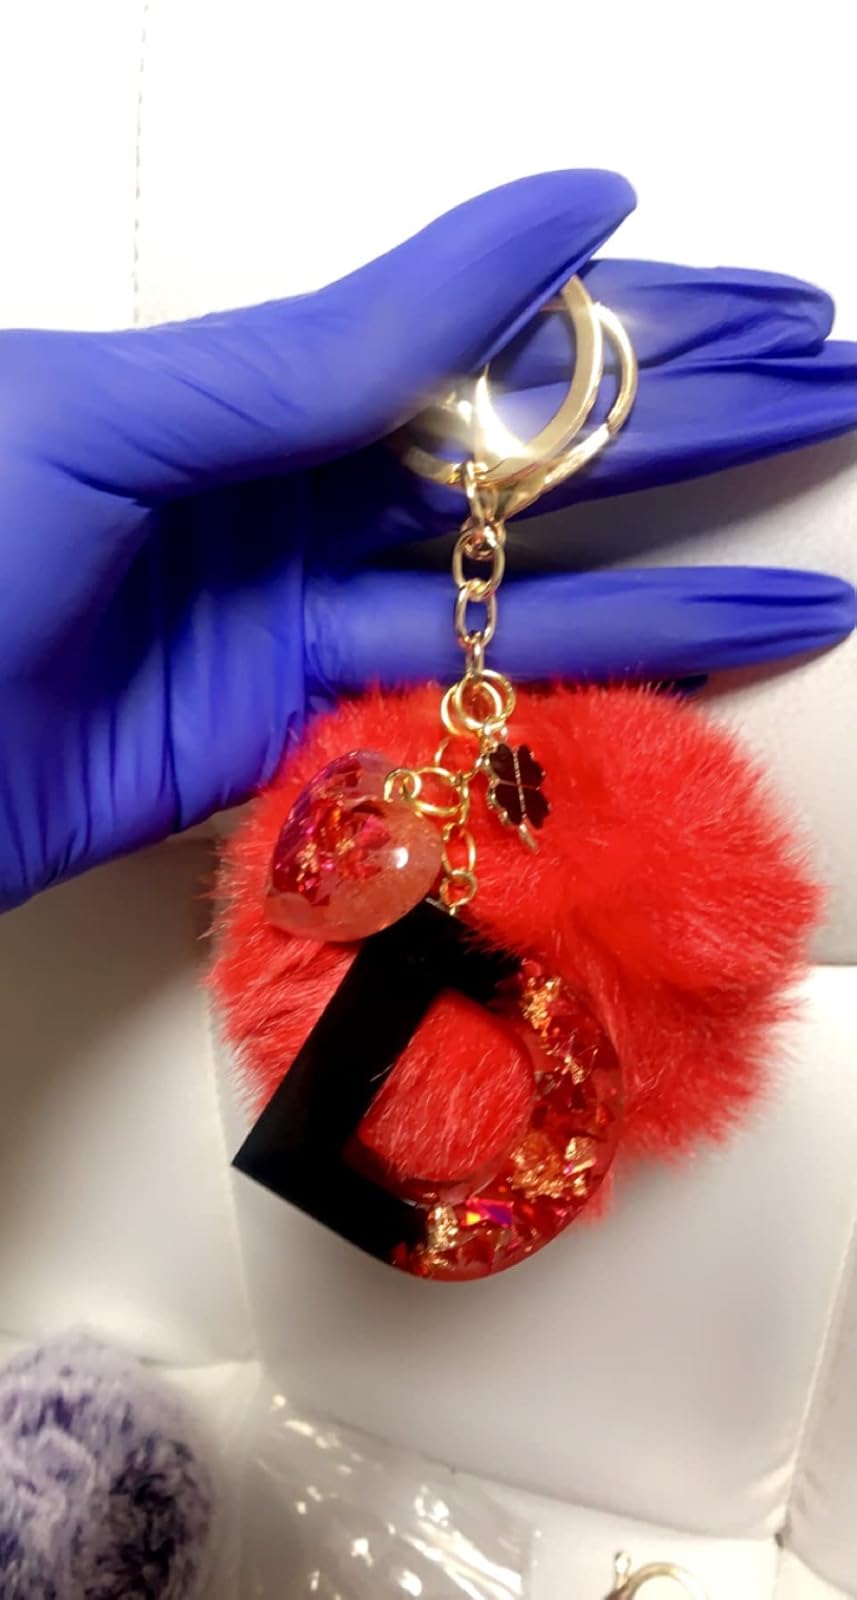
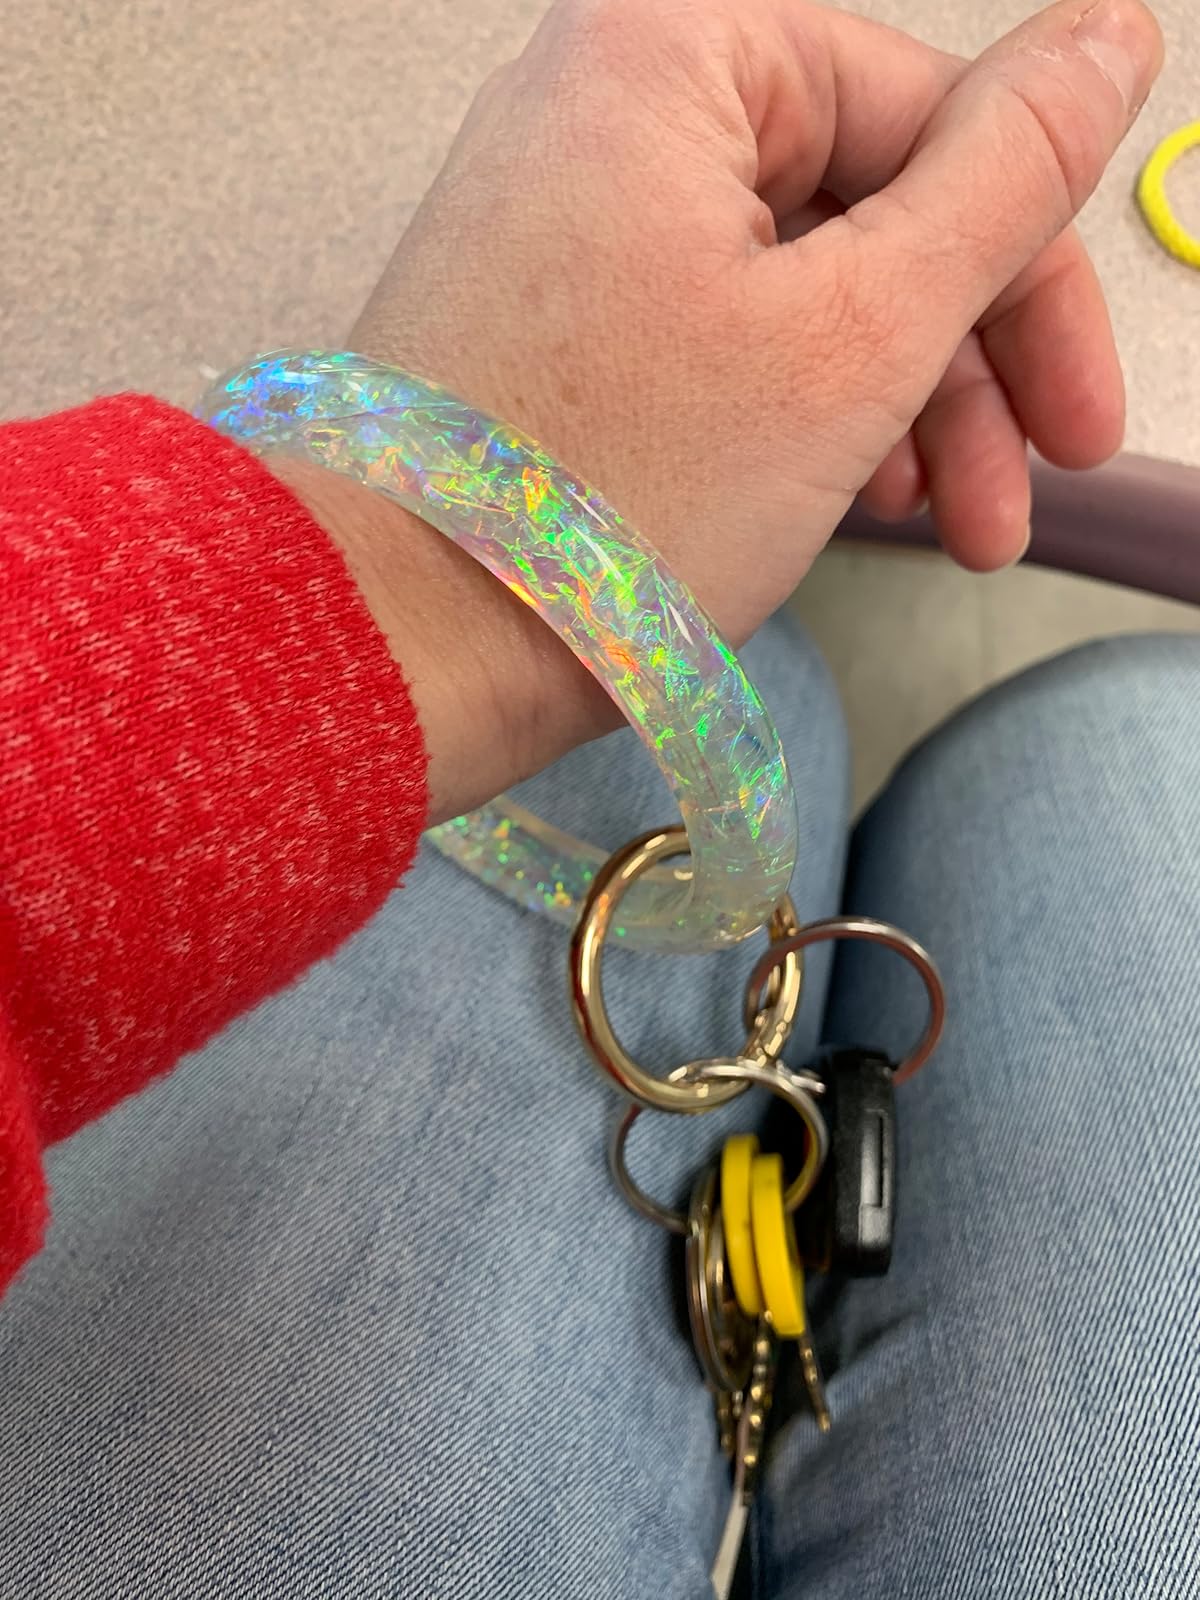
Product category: accessories_keychain
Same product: no